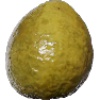
Label: guava